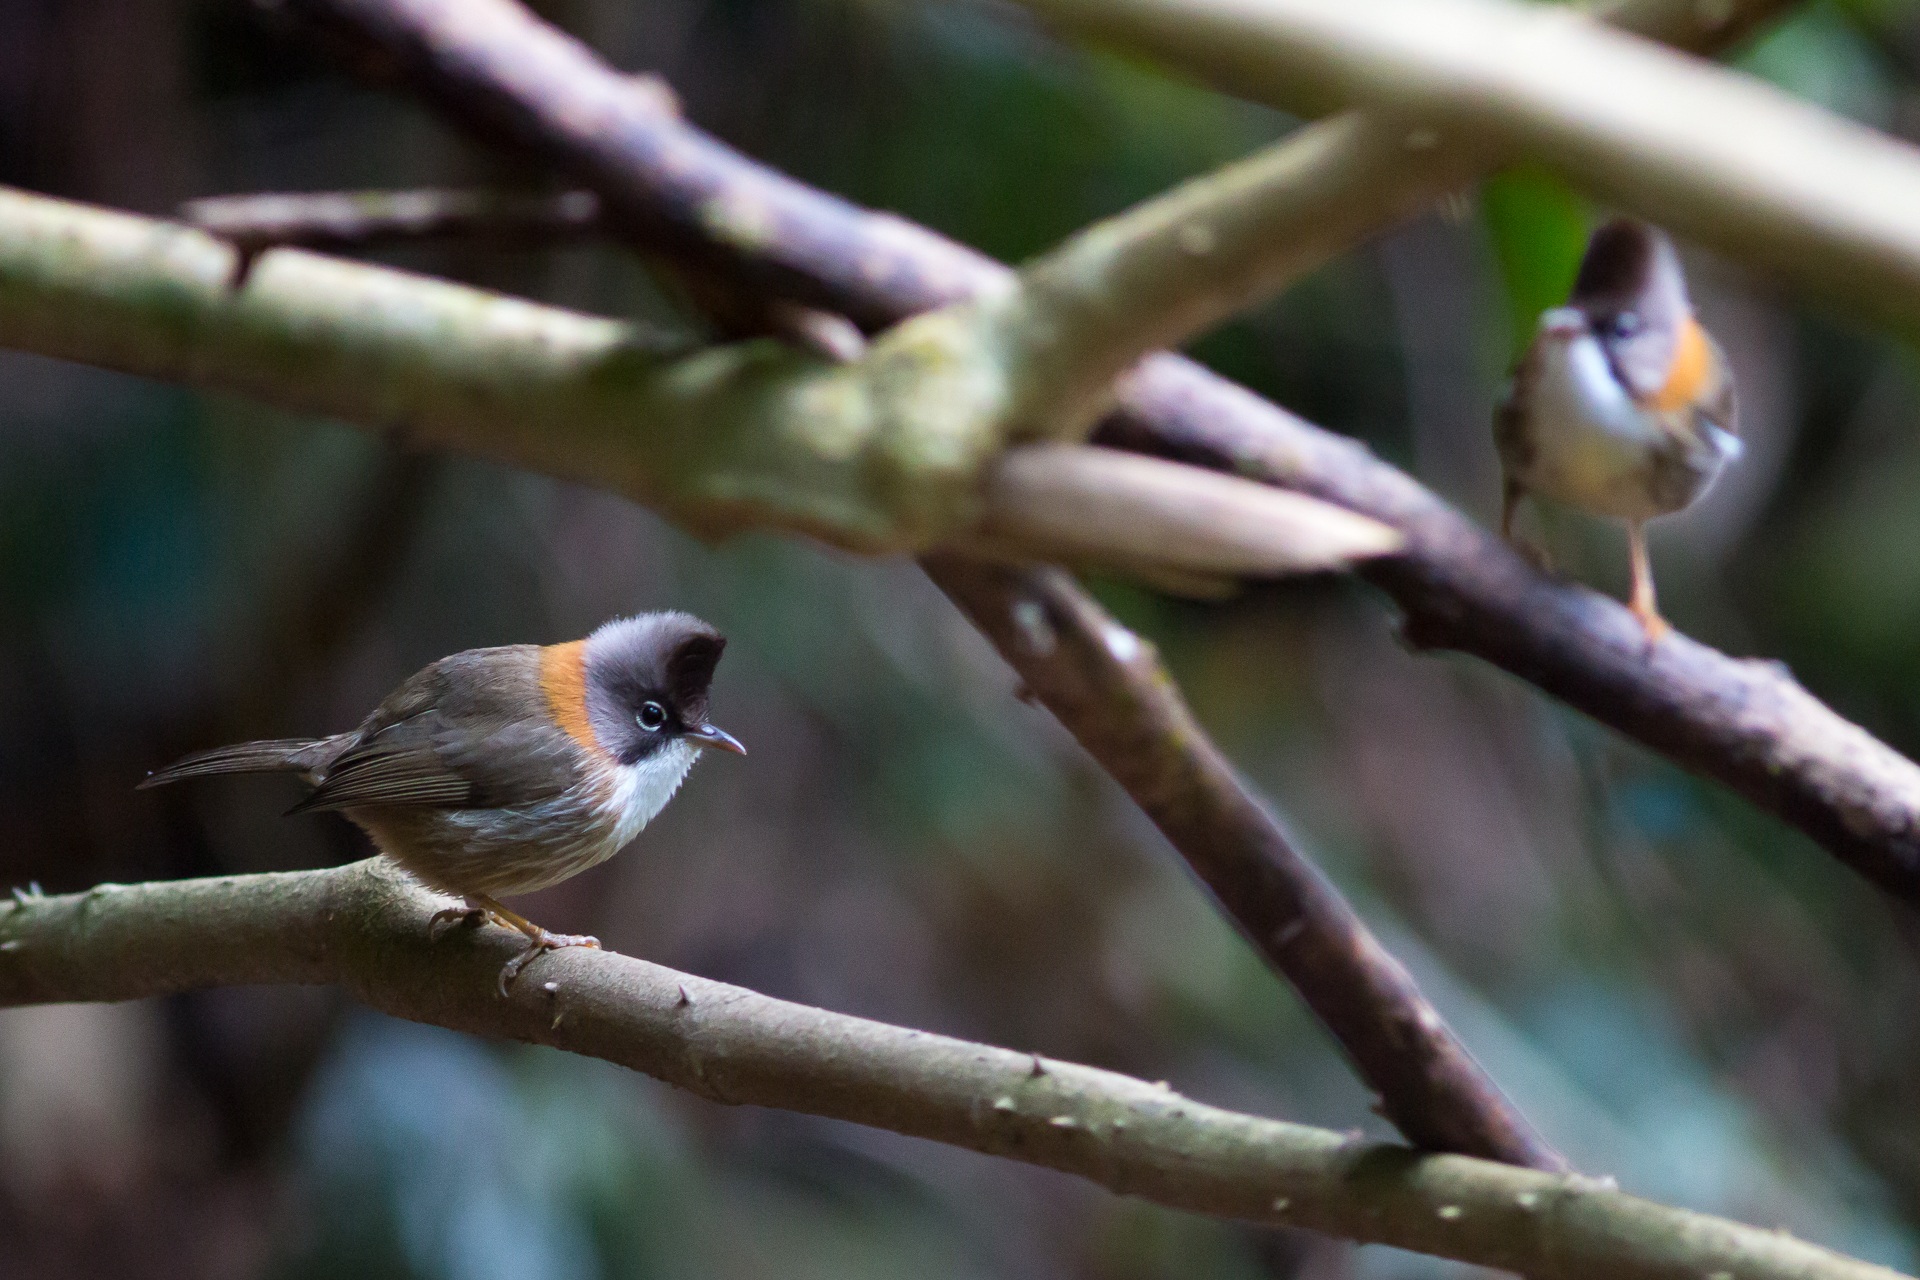
branch, bird, wildlife, beak, fauna, birds, vertebrate, sparrow, finch, old world flycatcher, perching bird, nightingale, doi phu kha, mt crested white eye